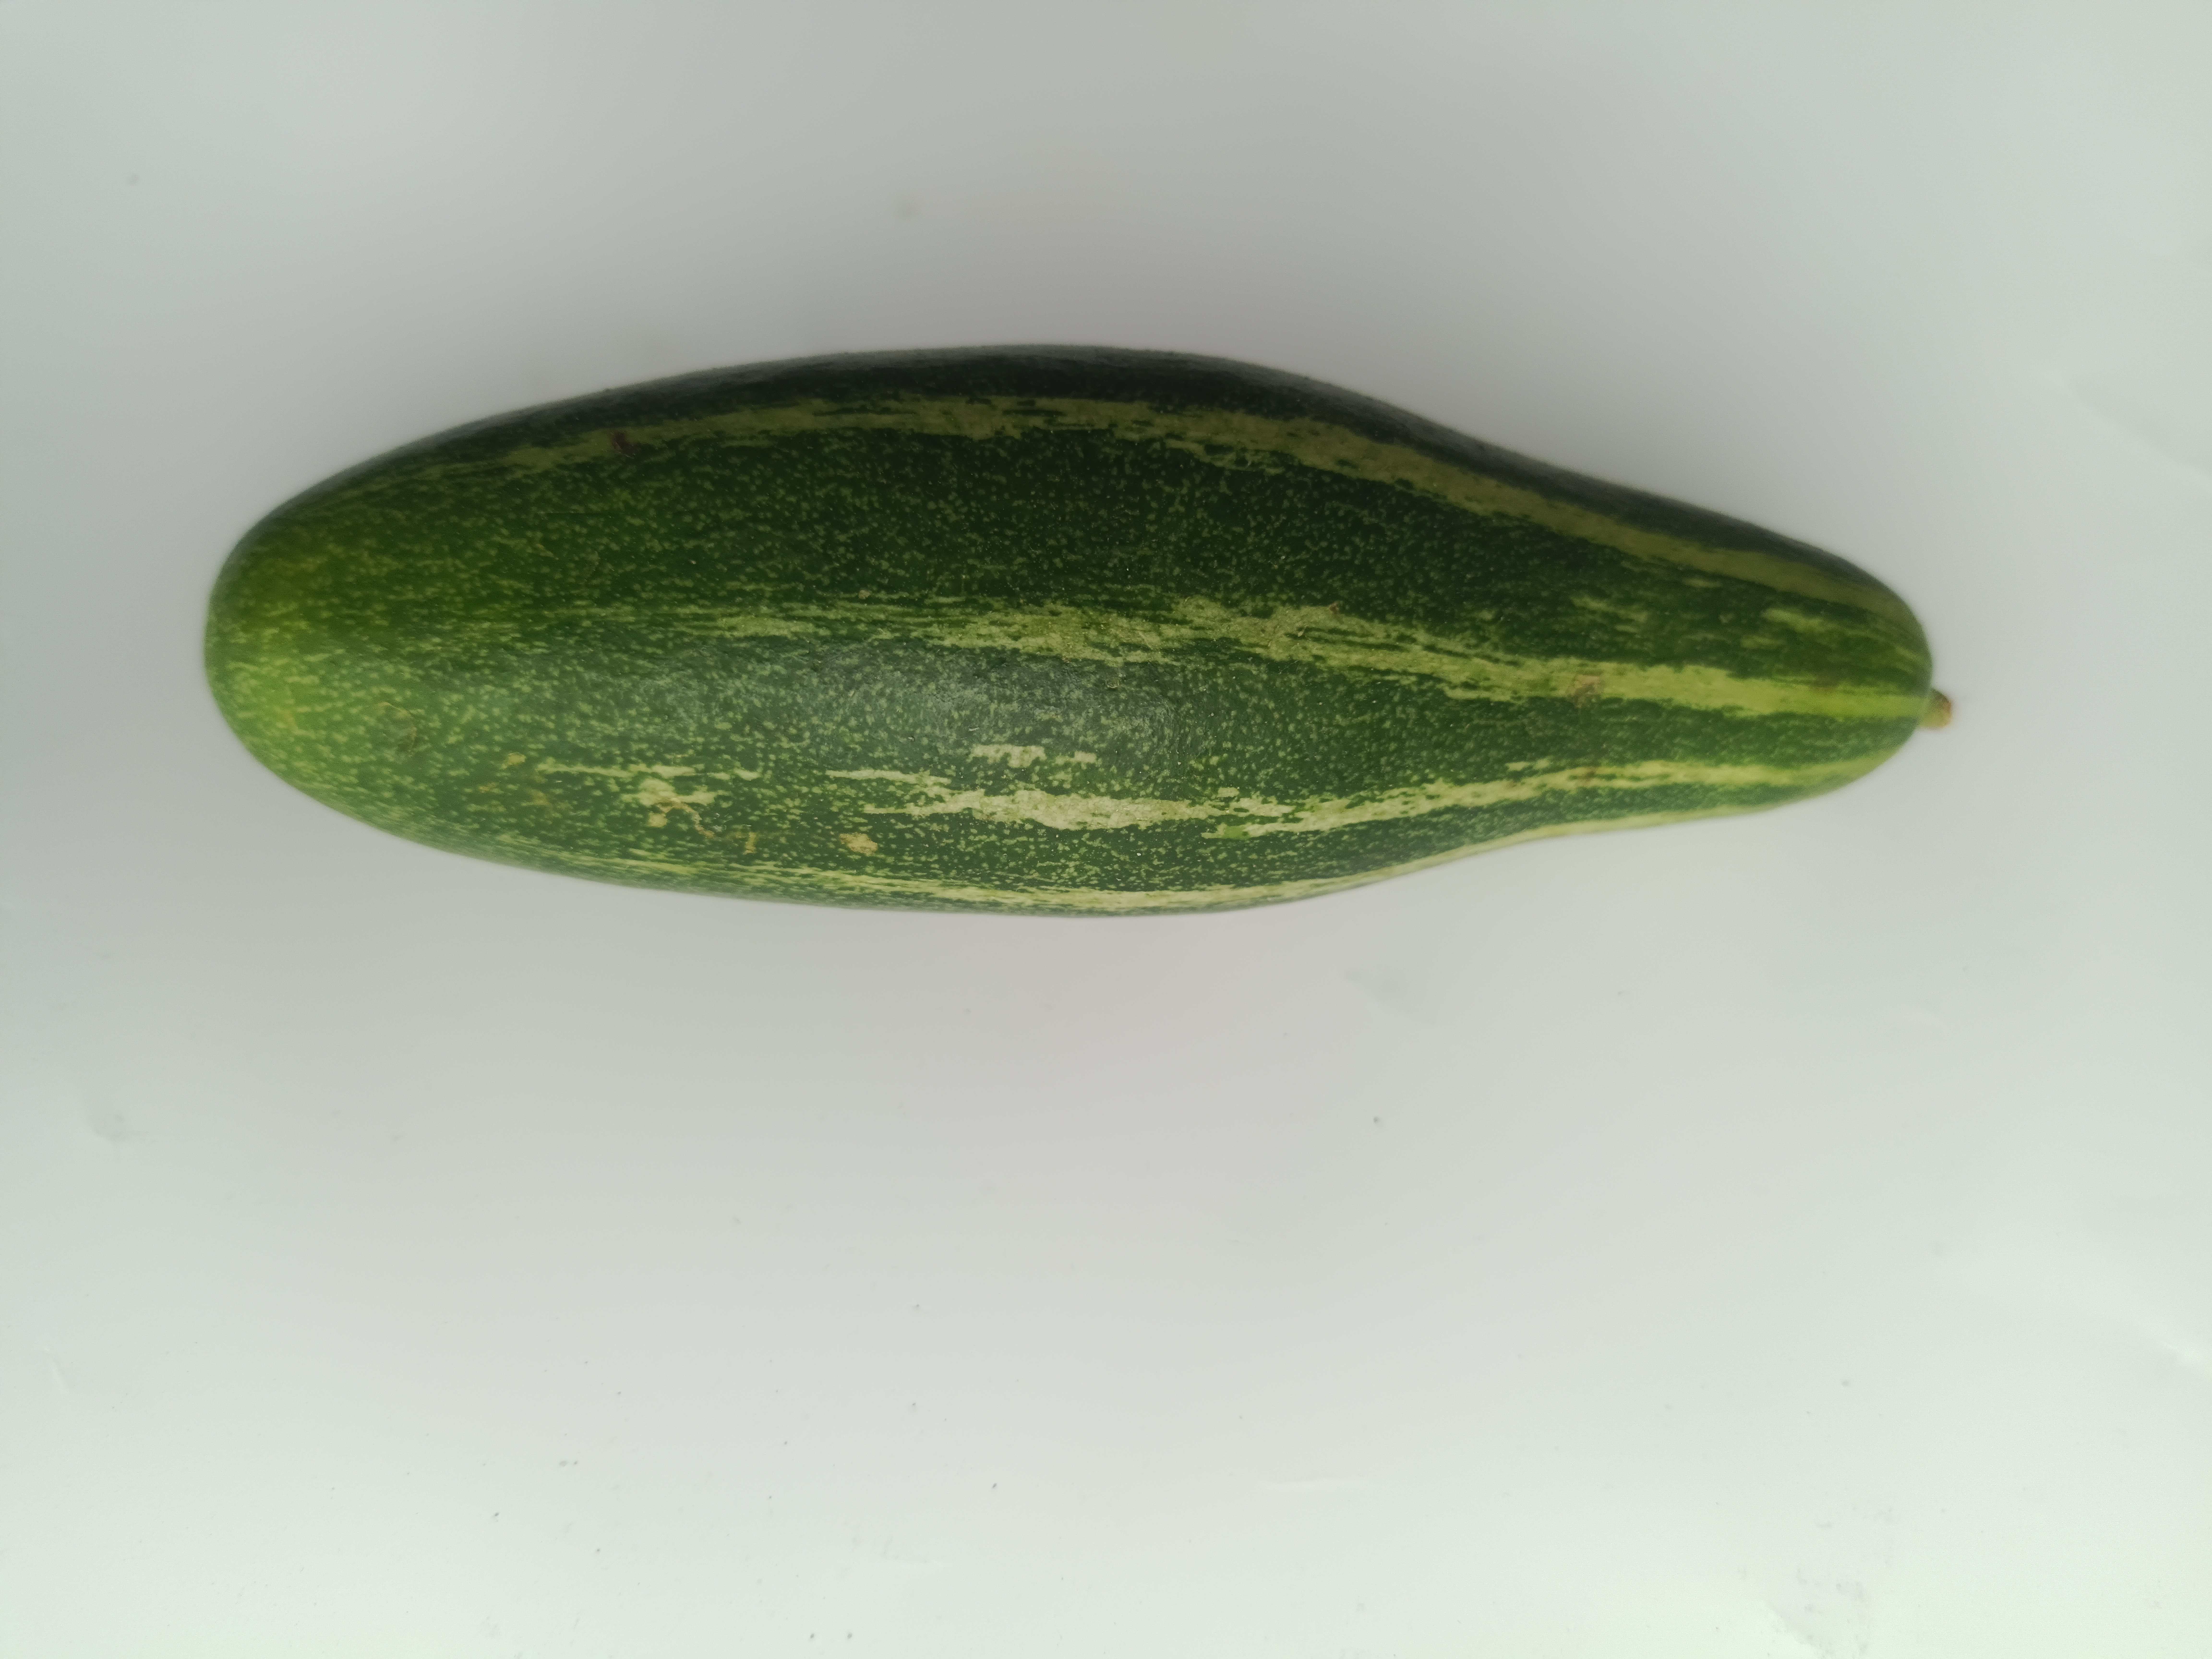
Label: Trichosanthes dioica